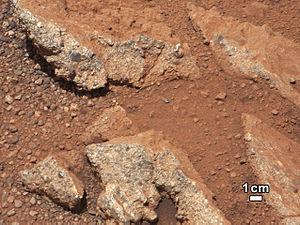
L'eau liquide est probablement abondante dans l'univers, en dépit du fait que sa présence n'ait été détectée que sur un seul corps de façon stable à l'heure actuelle, la Terre.
L'exploration de Mars par Curiosity est le déroulement de la mission du rover de Mars Science Laboratory développé par la NASA sur la planète Mars après son atterrissage dans le cratère Gale le 6 août 2012. Le véhicule dispose de 75 kg d'équipements scientifiques et a pour objectif de déterminer si l'environnement martien a pu, dans le passé, permettre l'apparition de la vie.